Jean Bodin

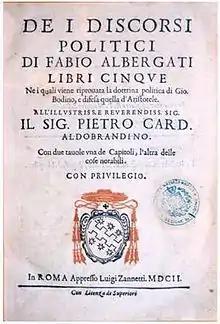
Bodin mentioned on the title page of Fabio Albergati's "Discorsi politici", in 1602. Albergati wrote against Bodin from 1595, comparing his political theories unfavourably with those of Aristotle.

In Italy Bodin was seen as a secular historian like Machiavelli. At the time of the Venetian Interdict, Venetians agreed with the legislative definition of sovereignty. In particular Paolo Sarpi argued that Venice's limited size in territorial terms was not the relevant point for the actions it could undertake on its own authority.